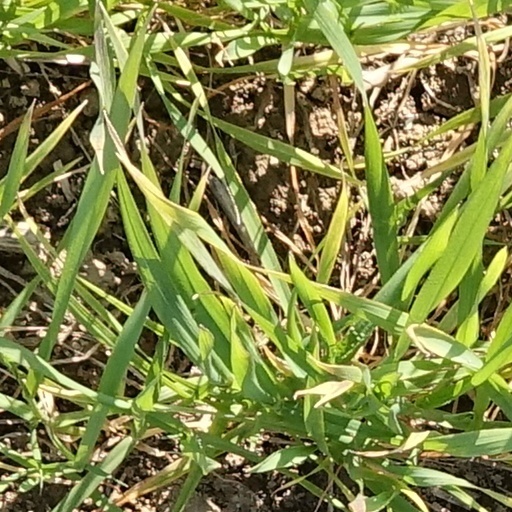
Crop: wheat